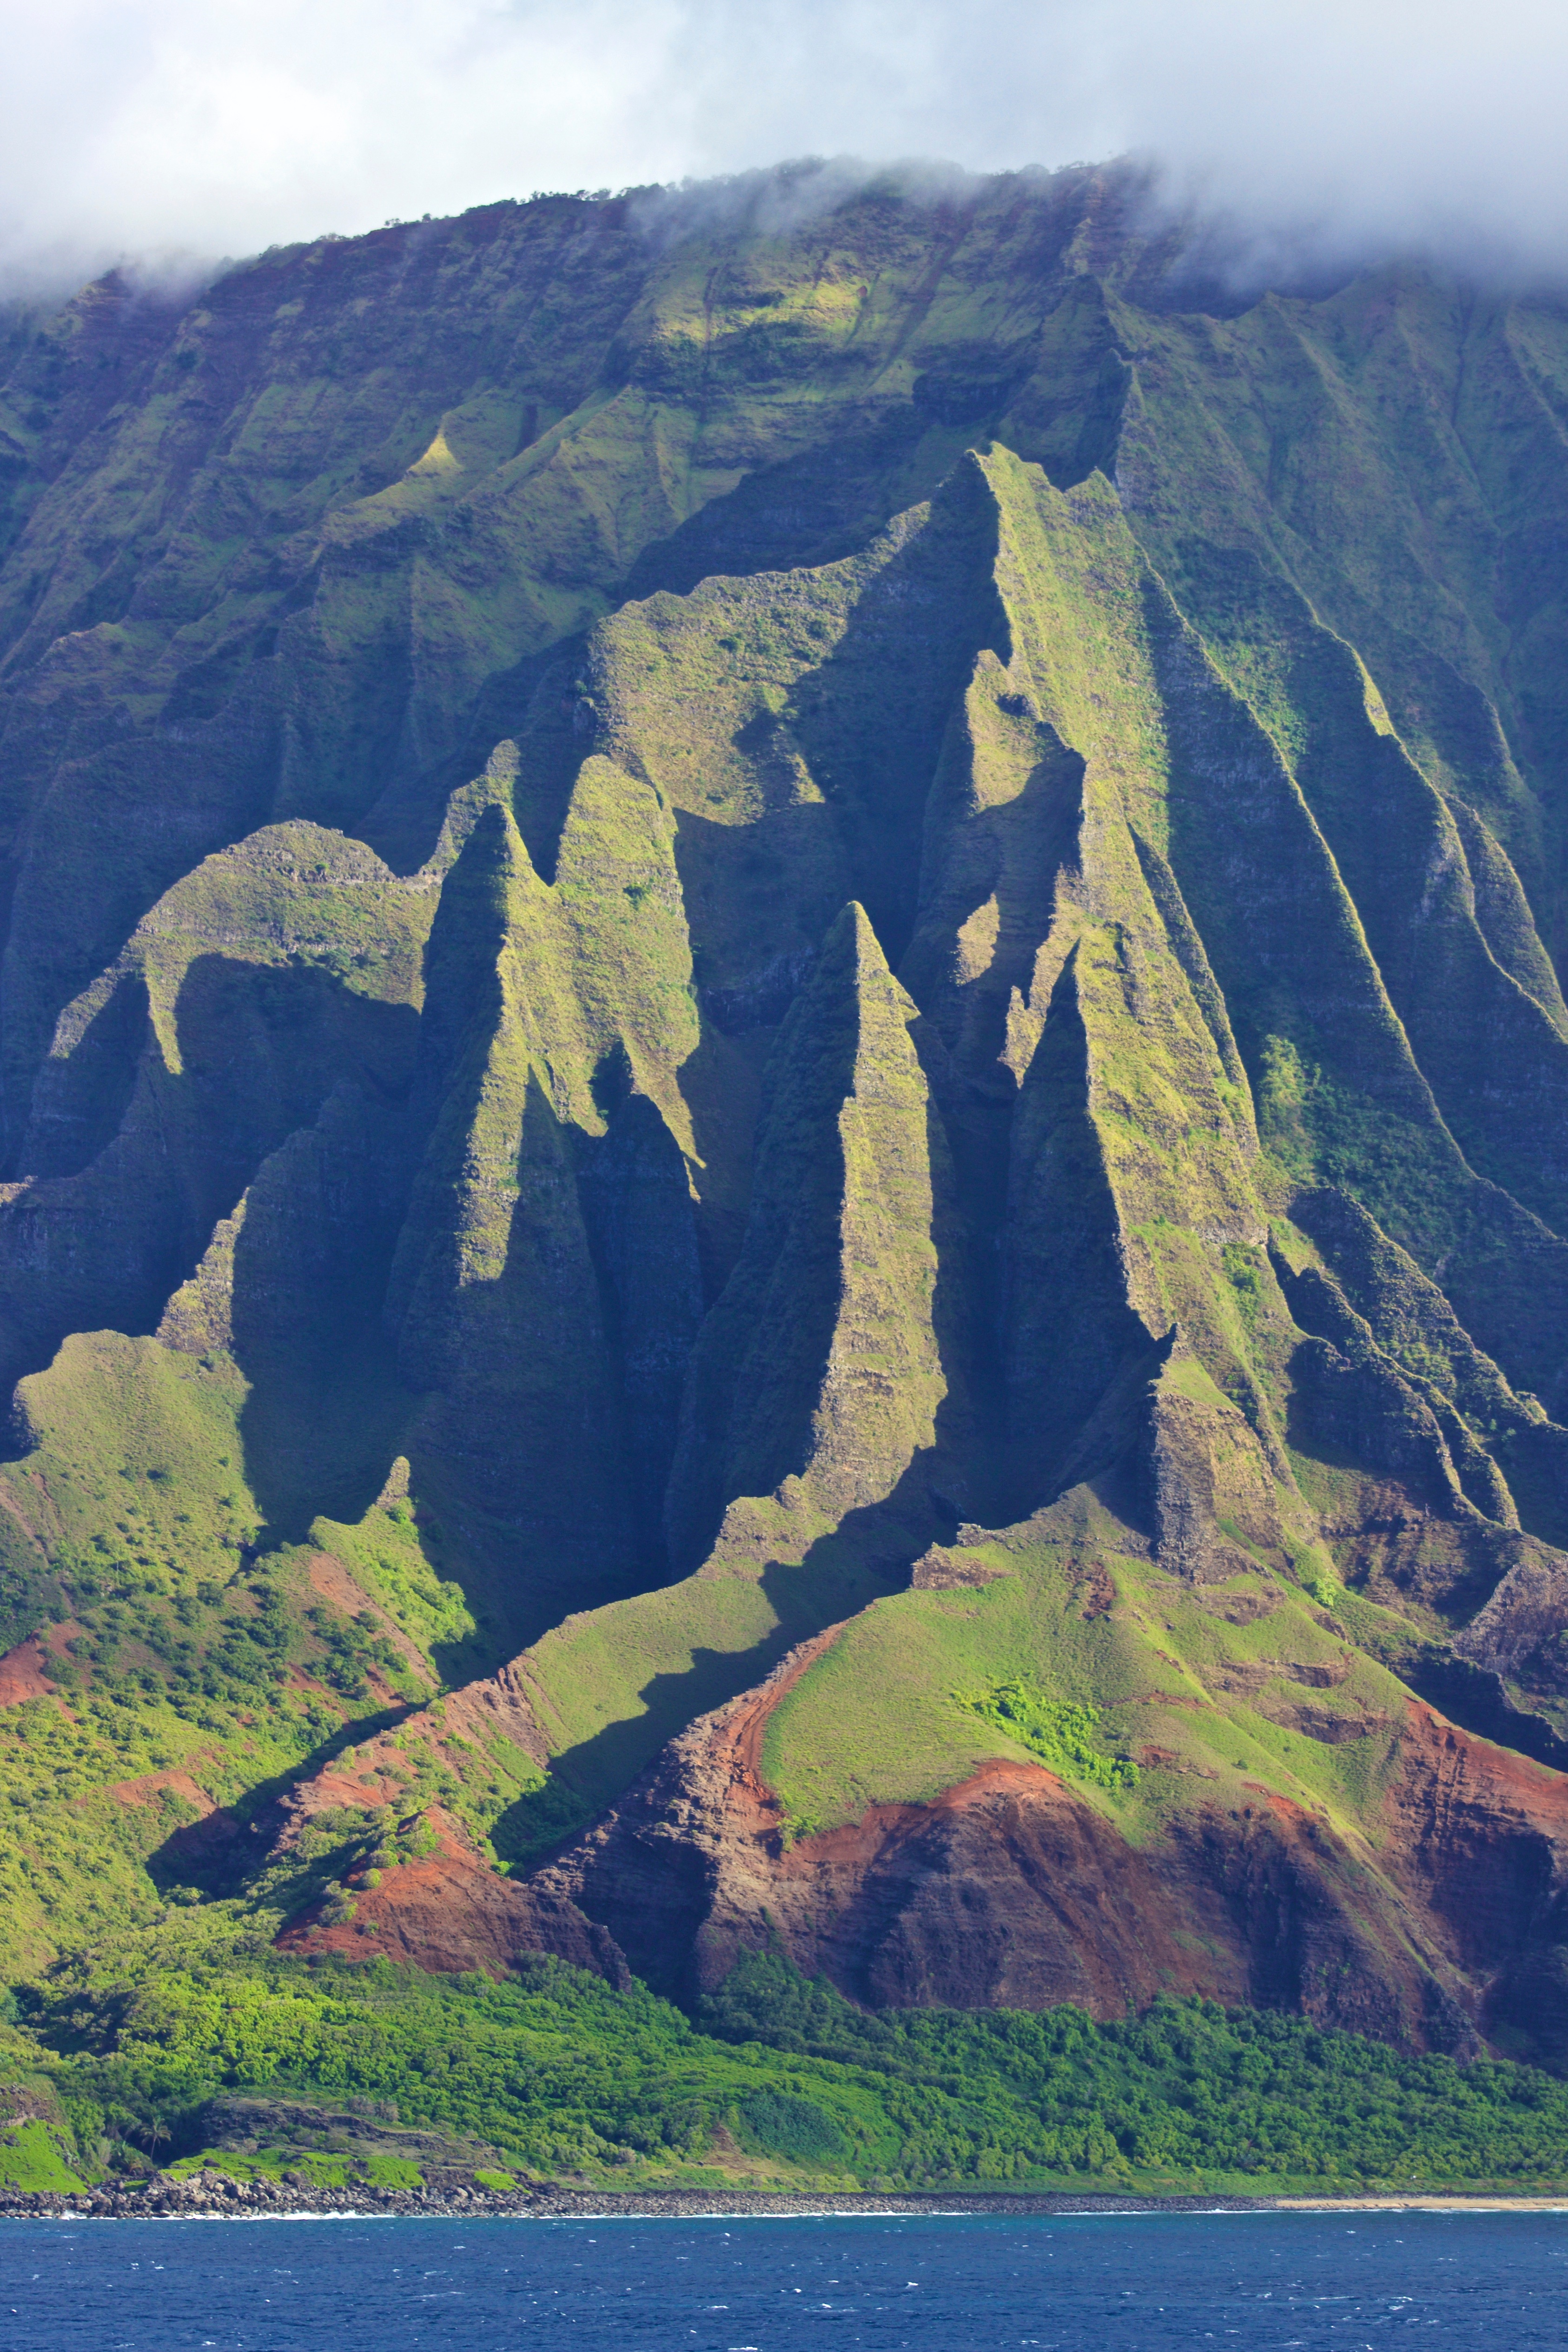
wilderness, mountain, lake, mountain range, range, cliff, fjord, terrain, national park, geology, plateau, loch, landform, geographical feature, mountainous landforms, glacial landform